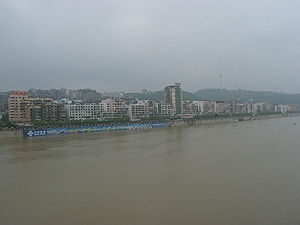
Tuo Jiang
Tuo Jiang i Luzhou
Tuo Jiang er en flod i provinsen Sichuan i Kina. Den er en af den øvre del af Yangtzes større bifloder, og er på omkring 655 km. lang. Tuo Jiang løber fra den nordvestlige del af Sichuanbækkenet og gennem Jintang, Jianyang, Ziyang, Zizhong og Neijiang før den munder ud i Yangtze i Luzhou.